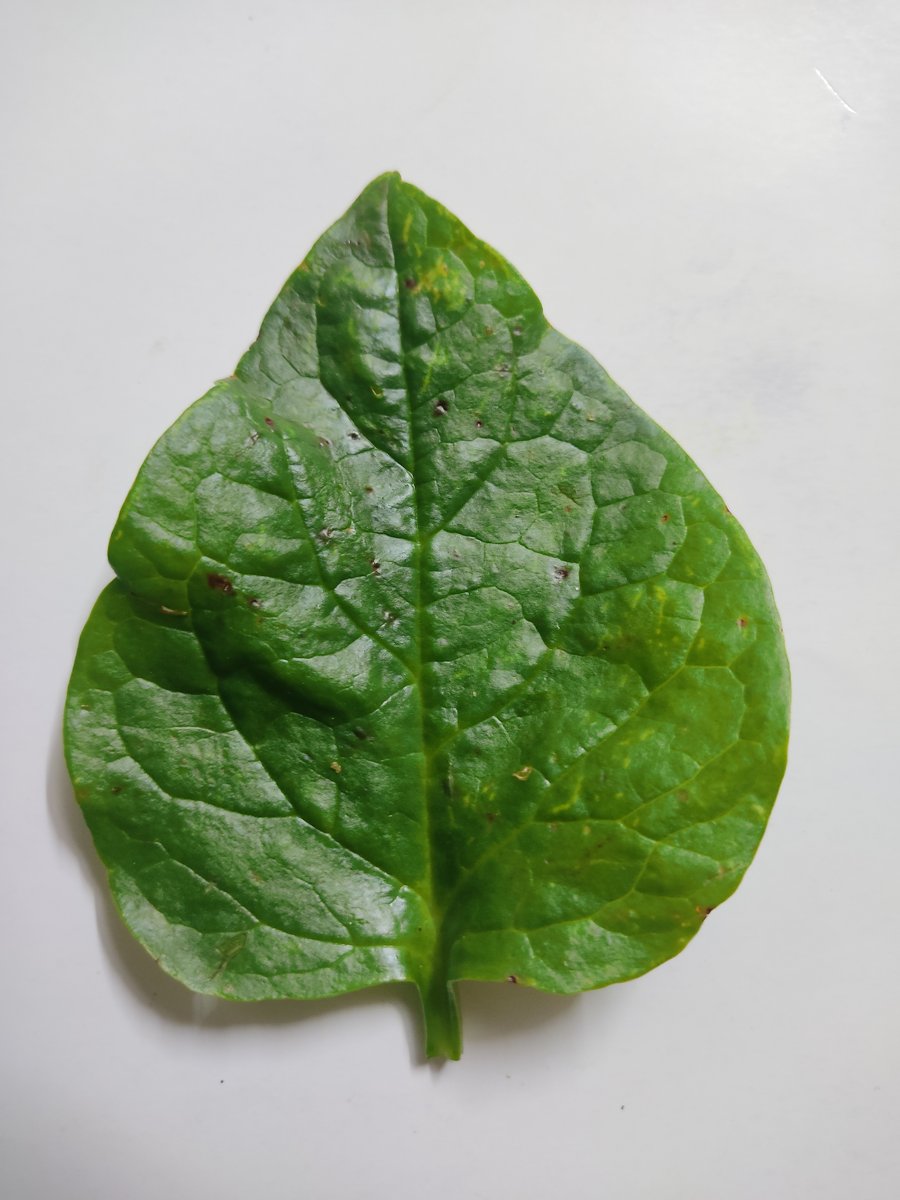
Label: Bacterial-Spot